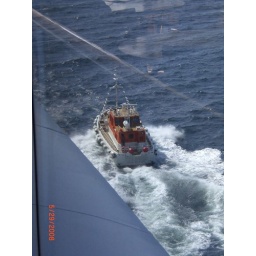
A pilot boat about to dock with our ship in the North Sea